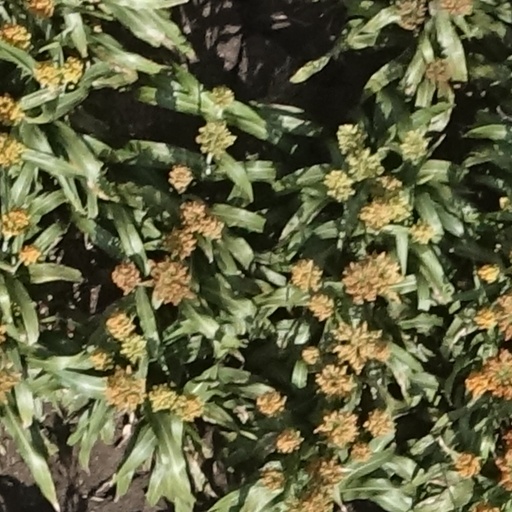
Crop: sorghum